William Dick of Braid

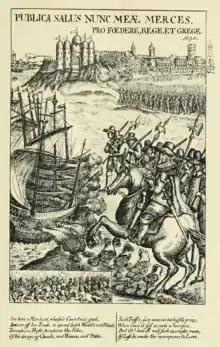
William Dick of Braid's downfall

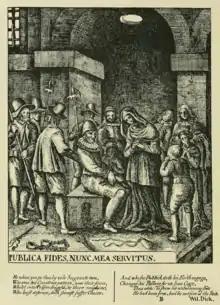
Sir William Dick of Braid - imprisonment

He was born in 1580 at Braid Castle, then south-west of Edinburgh (now enveloped by the city) close to what is now Hermitage of Braid. He was the son of John Dick and his wife, Margaret Stewart. John Dick had much land in Orkney and had also assembled much wealth trading with Denmark. William had an income of £3000 per annum from farm rentals in Orkney.